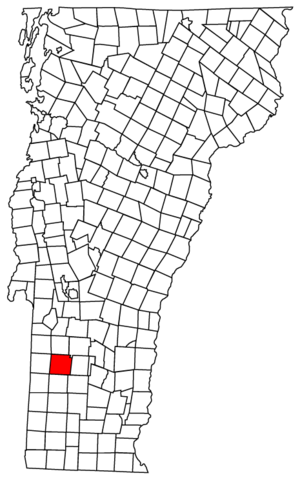
Dorset est une ville située dans le comté de Bennington, dans l'État du Vermont, aux États-Unis.